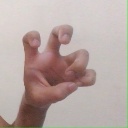
अक्षर: छ